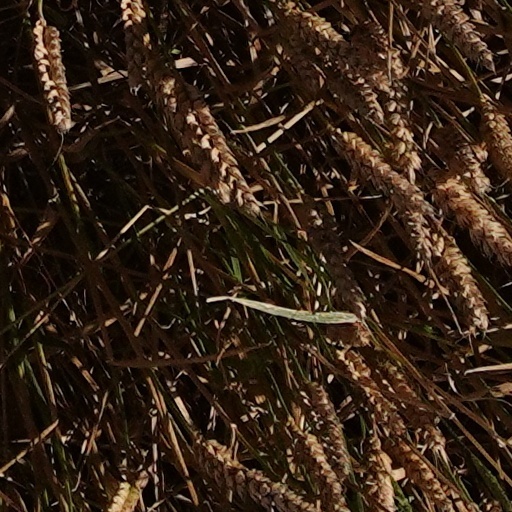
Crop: wheat